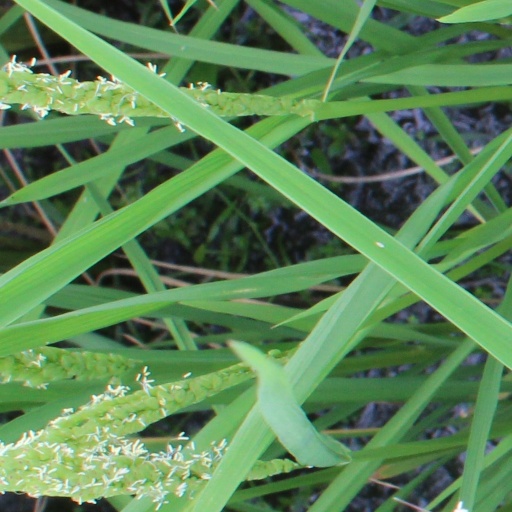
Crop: rice